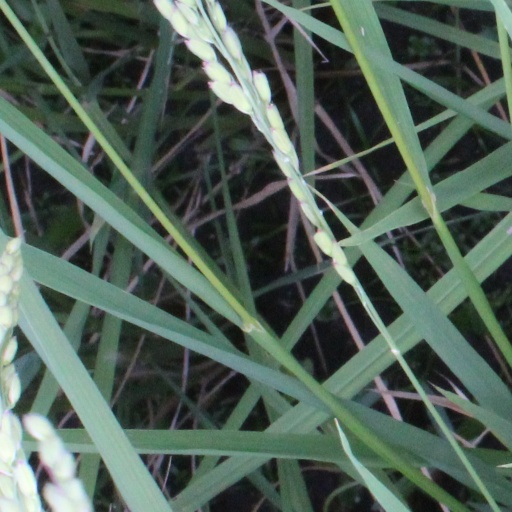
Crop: rice